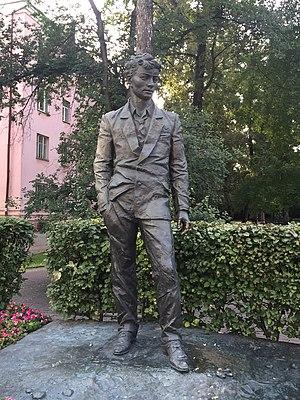
Alexandre Vampilov, né le 19 août 1937 à Tcheremkhovo, dans la région d'Irkoutsk et mort noyé dans le lac Baïkal le 17 août 1972, est un écrivain et dramaturge russe soviétique.